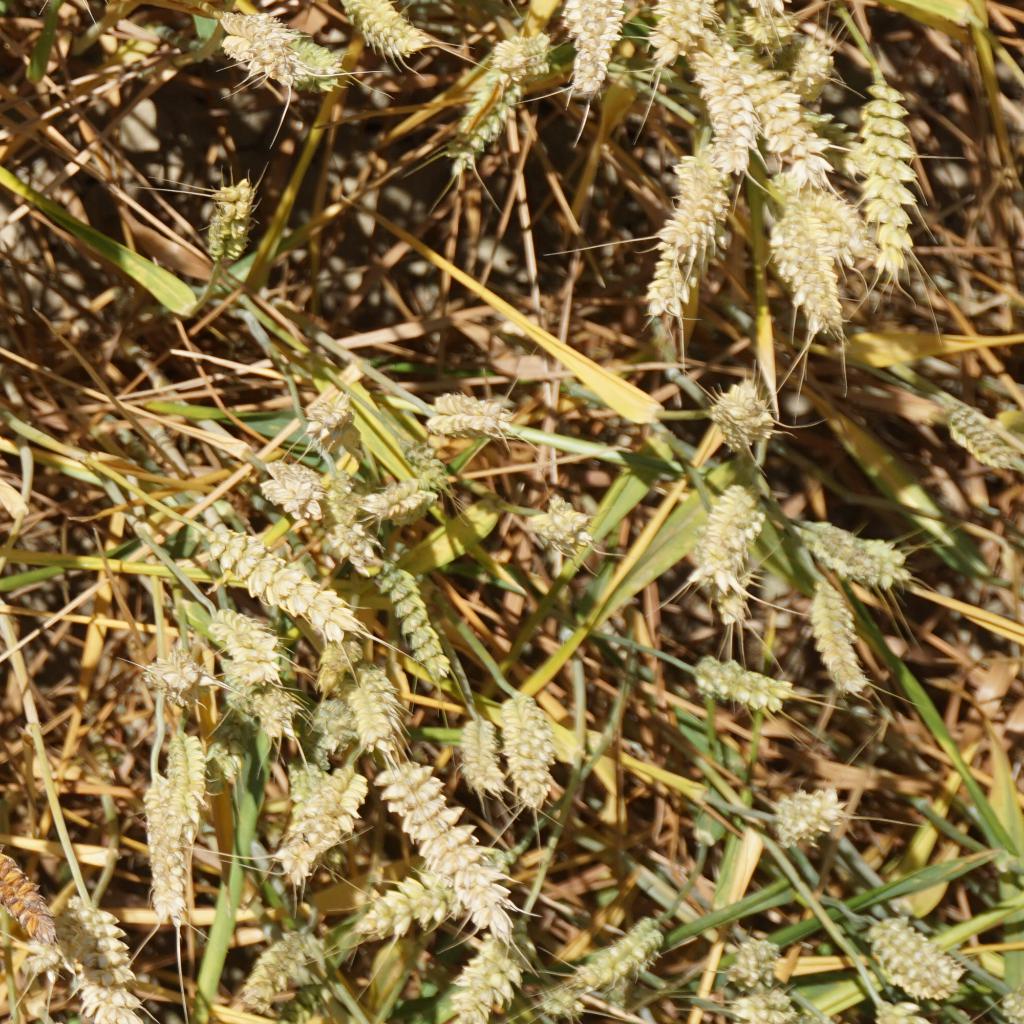
Country: France
Location: Gréoux
Wheat development stage: Filling - Ripening